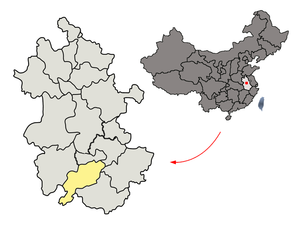
Chizhou est une ville-préfecture du sud de la province de l'Anhui en Chine.